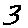
Label: 3